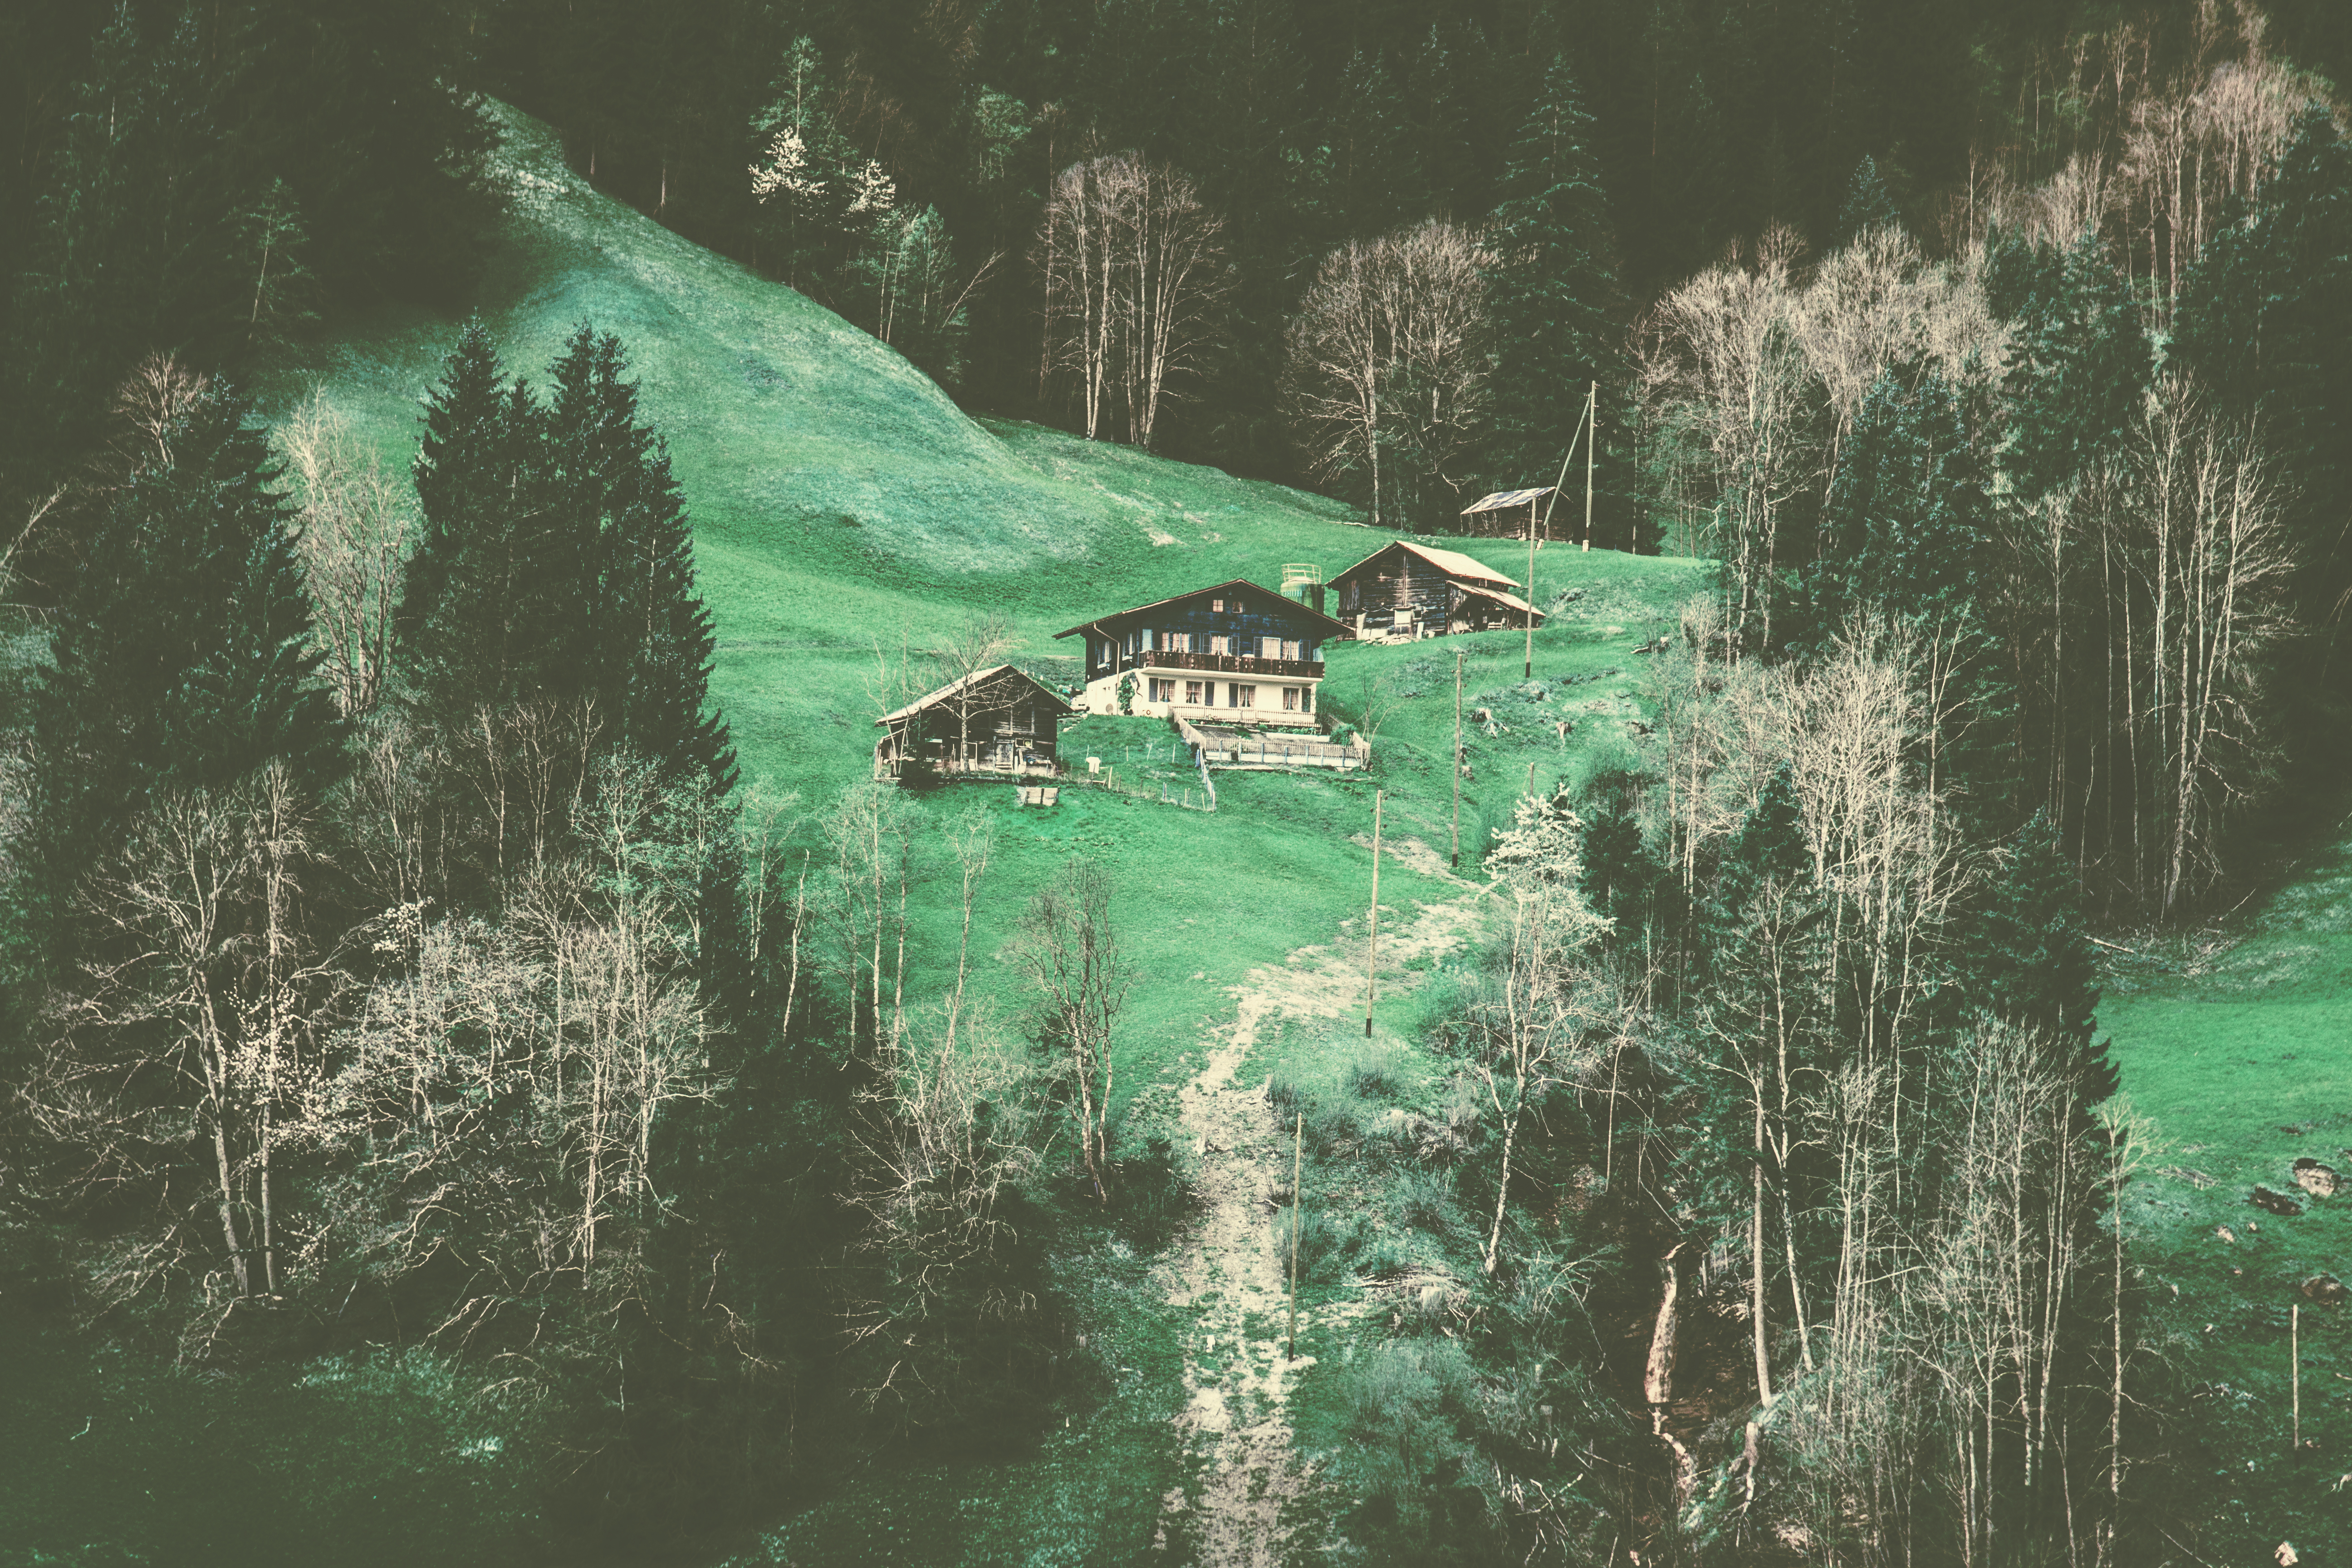
forest, house, environment, idyllic, green, scenic, peaceful, terrain, painting, trees, outdoors, woods, hills, houses, conifers, creepy, habitat, screenshot, eerie, pine trees, fir trees